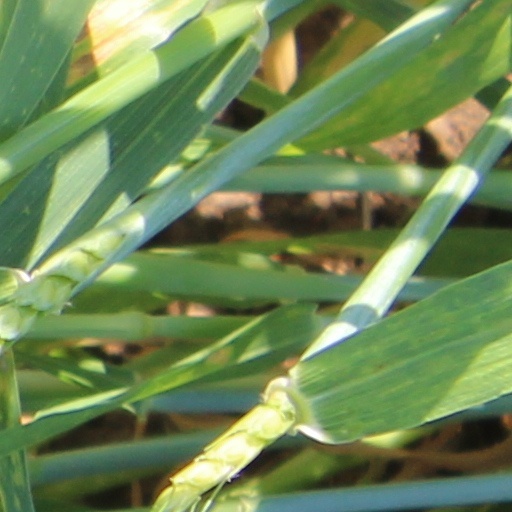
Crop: wheat